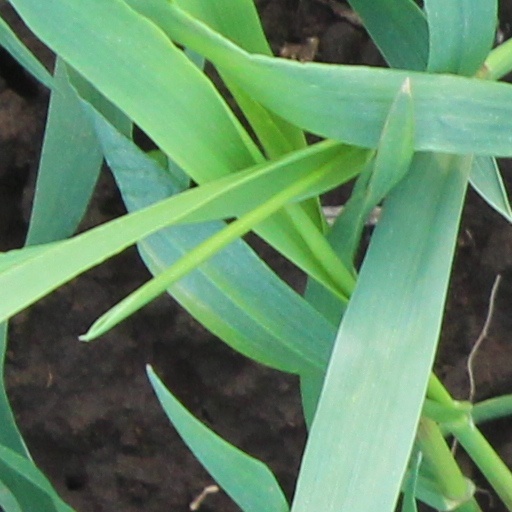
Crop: wheat